Cook ministry

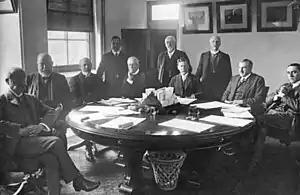
Group photo of the Cook ministry

The Cook ministry (Liberal) was the 9th ministry of the Government of Australia. It was led by the country's 6th Prime Minister, Joseph Cook. The Cook Ministry succeeded the Second Fisher ministry, which dissolved on 24 June 1913 following the federal election that took place in May which saw the Liberals defeat Andrew Fisher's Labor Party - albeit with a one-seat majority. The ministry was replaced by the Third Fisher ministry on 17 September 1914 following the federal election that took place on 5 September which saw Labor defeat the Liberals.